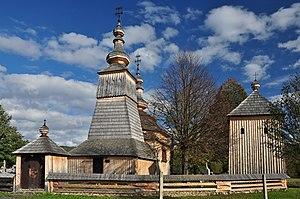
Ladomirová est un village de Slovaquie situé dans la région de Prešov.